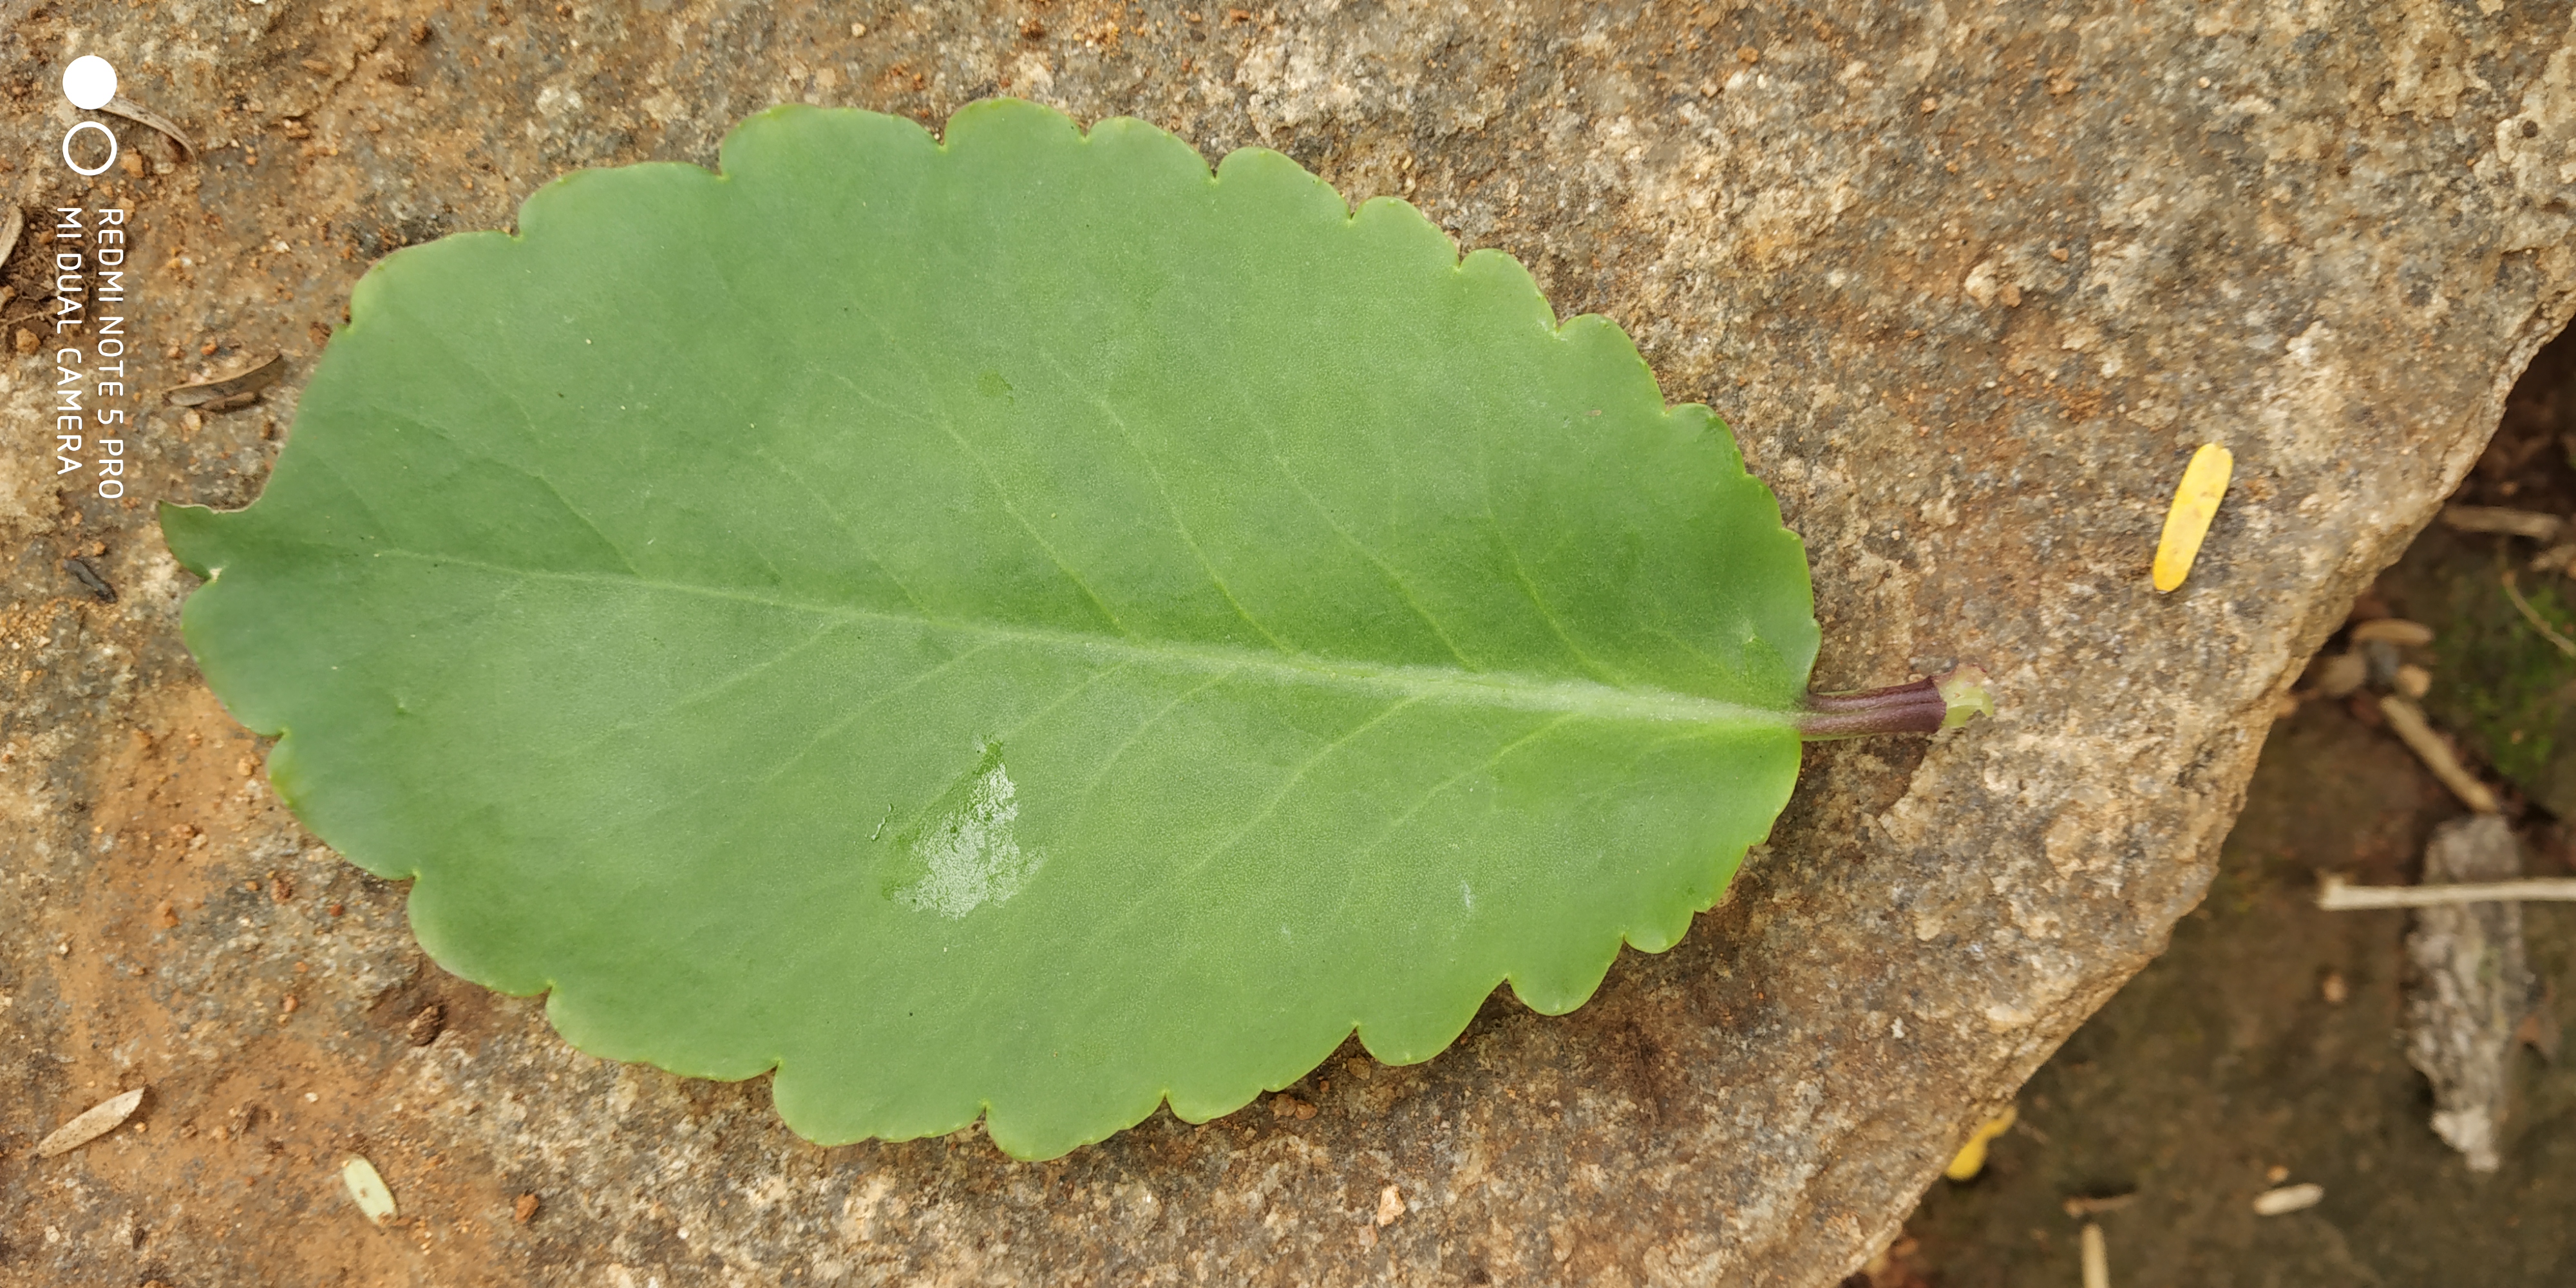
Plant: Spinach1